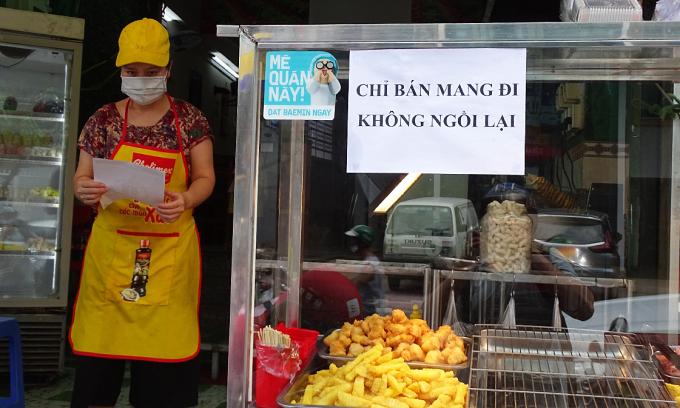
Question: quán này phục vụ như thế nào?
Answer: quán này chỉ bán mang đi không ngồi lại